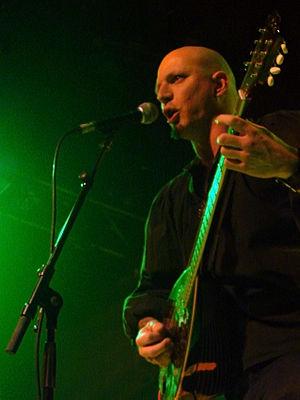
Stille Volk est un groupe de folk occitan.